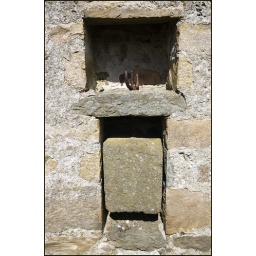
in the wall of the house - the best condition in the area so far